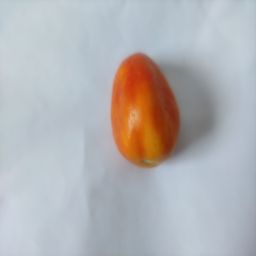
Crop: Tomato
Quality: Old